Bath Assembly Rooms

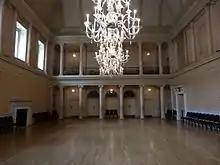
Three chandeliers adorning the Tea Room

Charles Dickens also visited Bath on several occasions. He gave public readings in the Assembly Rooms and mentions them in "The Pickwick Papers" (published in 1837):